F1 2018 (video game)

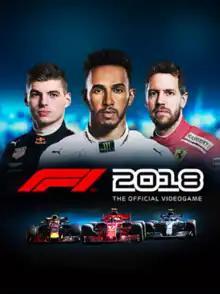
Cover art featuring Aston Martin Red Bull Racing's Max Verstappen, Mercedes-AMG Petronas Motorsport's Lewis Hamilton and Scuderia Ferrari's Sebastian Vettel

F1 2018 is the official video game of the 2018 Formula One World Championship developed and published by Codemasters. The game includes all twenty-one circuits from the calendar, and all twenty drivers and ten teams competing in the season. It was released on 24 August for Microsoft Windows, PlayStation 4 and Xbox One.